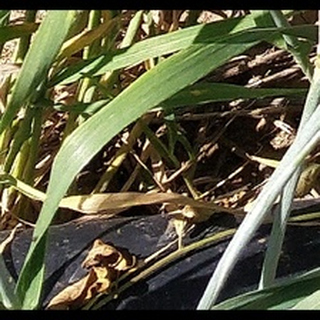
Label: healthy_wheat